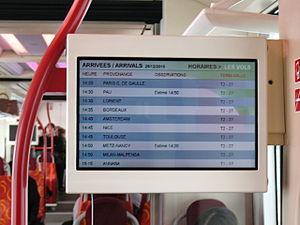
Rhônexpress
"Rhônexpress est une ""liaison rail aéroport "", exploitée en mode tramway express, permettant de relier le centre de Lyon à son aéroport international, l'aéroport de Lyon-Saint-Exupéry.